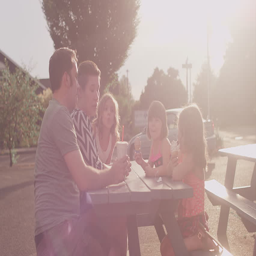
a family sharing ice cream at a picnic table